History of Harringay (1750–1880)

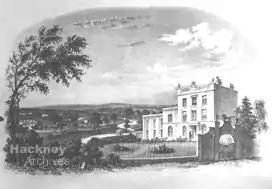
Northumberland House, Green Lanes Harringay, looking north-east, c.1835. The New River can be seen in the background.

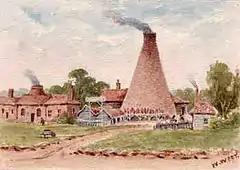
An early picture of the tile kilns on Green Lanes

Just to the south of Harringay's present-day borders, a large mansion, Northumberland House, was built by 1824 just to the south of the New River on the east side of Green Lanes. The building, which was converted for use as a lunatic asylum as in 1826, remained until the late 1950s when it was demolished and a council housing estate built on the site.